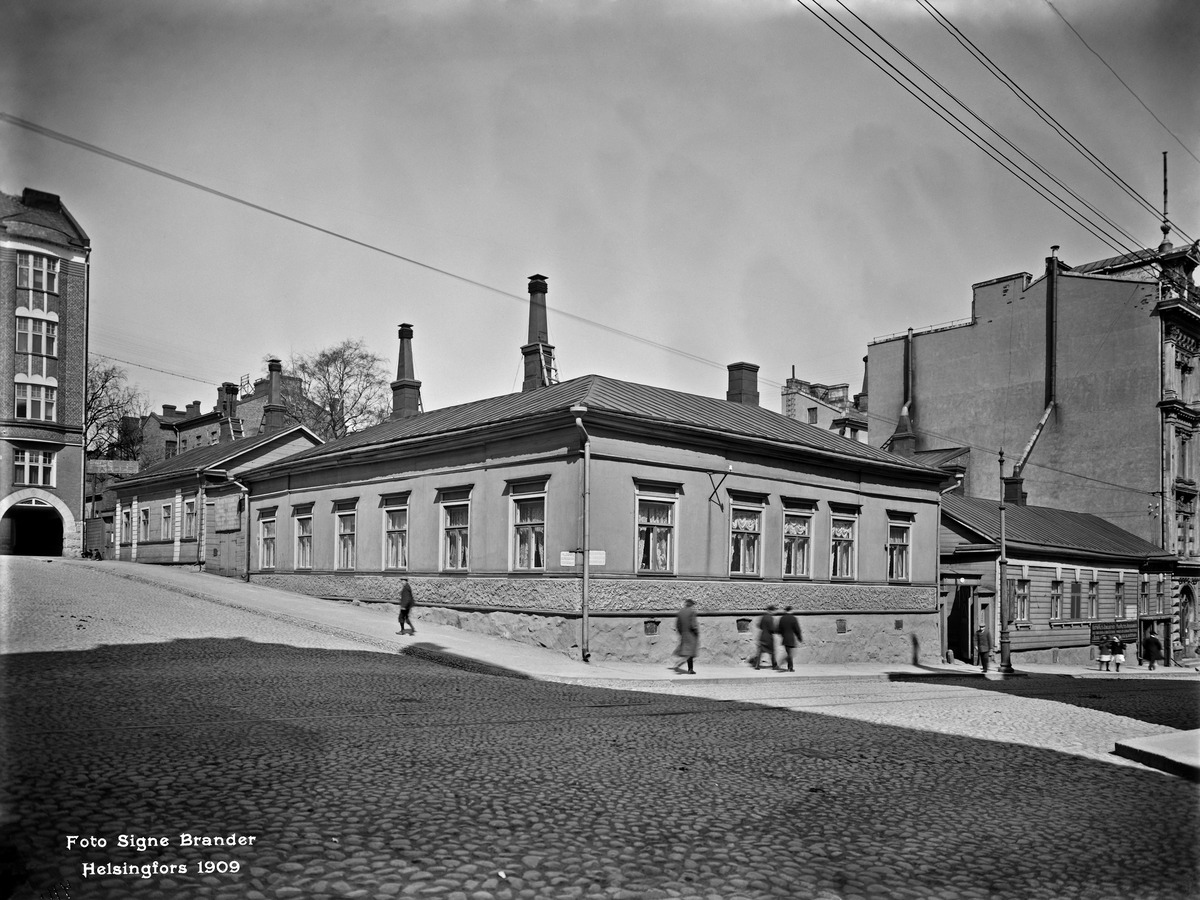
Yrjönkatu 21
sisällön kuvaus: Yrjönkatu 21. - Vladimirinkatu (= Kalevankatu) 3, 1. mustavalkoinen
Kuvaaja: Brander, Signe, valokuvaaja
Ajankohta: kuvausaika 1909
Paikka: Suomi, Uusimaa, Helsinki, Kamppi Helsinki, Yrjönkatu 21a.  Kalevankatu 3, 1
Aiheet: puurakennukset